Presidency of Ulysses S. Grant

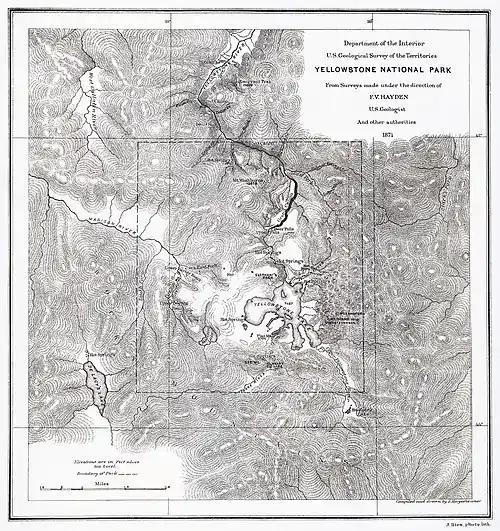
Hayden's Map of Yellowstone, 1871

In 1871, the Grant administration sought to open Korea and the United States in a trade agreement. In May 1871, the U.S. Minister to China ordered a squadron of Navy ships to Seoul to pressure the Korean government to sign a trade treaty with the United States, similar to opening up trade with Japan in 1854, by Commodore Matthew Perry. The Koreans resisted and sent a fleet of ships to block the entrance of the Han River to prevent the U.S. Navy from reaching Seoul. On May 30, 1871, Rear Admiral John Rodgers with a fleet of five ships, part of the Asiatic Squadron, arrived at the mouth of the Salee River below Seoul. The Koreans fired on the U.S. ships with little damage done. Rogers demanded an apology from the Koreans and open trade negotiations, but the Koreans refused to comply. On June 10, Rogers attacked and destroyed several Korean forts. This attack was called the Battle of Ganghwa, which resulted in 250 Koreans and three Americans killed. The Koreans still refused to negotiate, and the American fleet sailed away. The Koreans refer to this 1871 U.S. military action as Shinmiyangyo. Grant defended Rogers in his third annual message to Congress in December 1871.